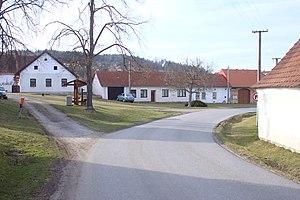
Závraty est une commune du district de České Budějovice, dans la région de Bohême-du-Sud, en République tchèque. Sa population s'élevait à 50 habitants en 2020.